Purdy Villa

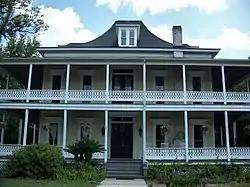

The Purdy Villa is a historic U.S. home in Eustis, Florida. It is located at 3045 Eudora Road. On March 10, 2004, it was added to the U.S. National Register of Historic Places.